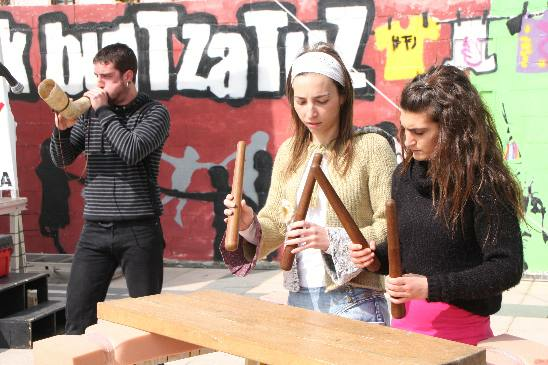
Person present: Yes